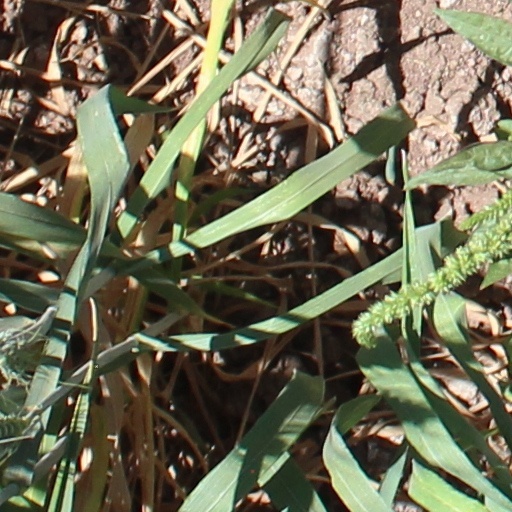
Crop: wheat